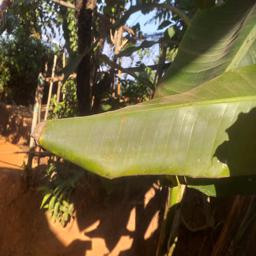
Label: MALBHOG LEAF